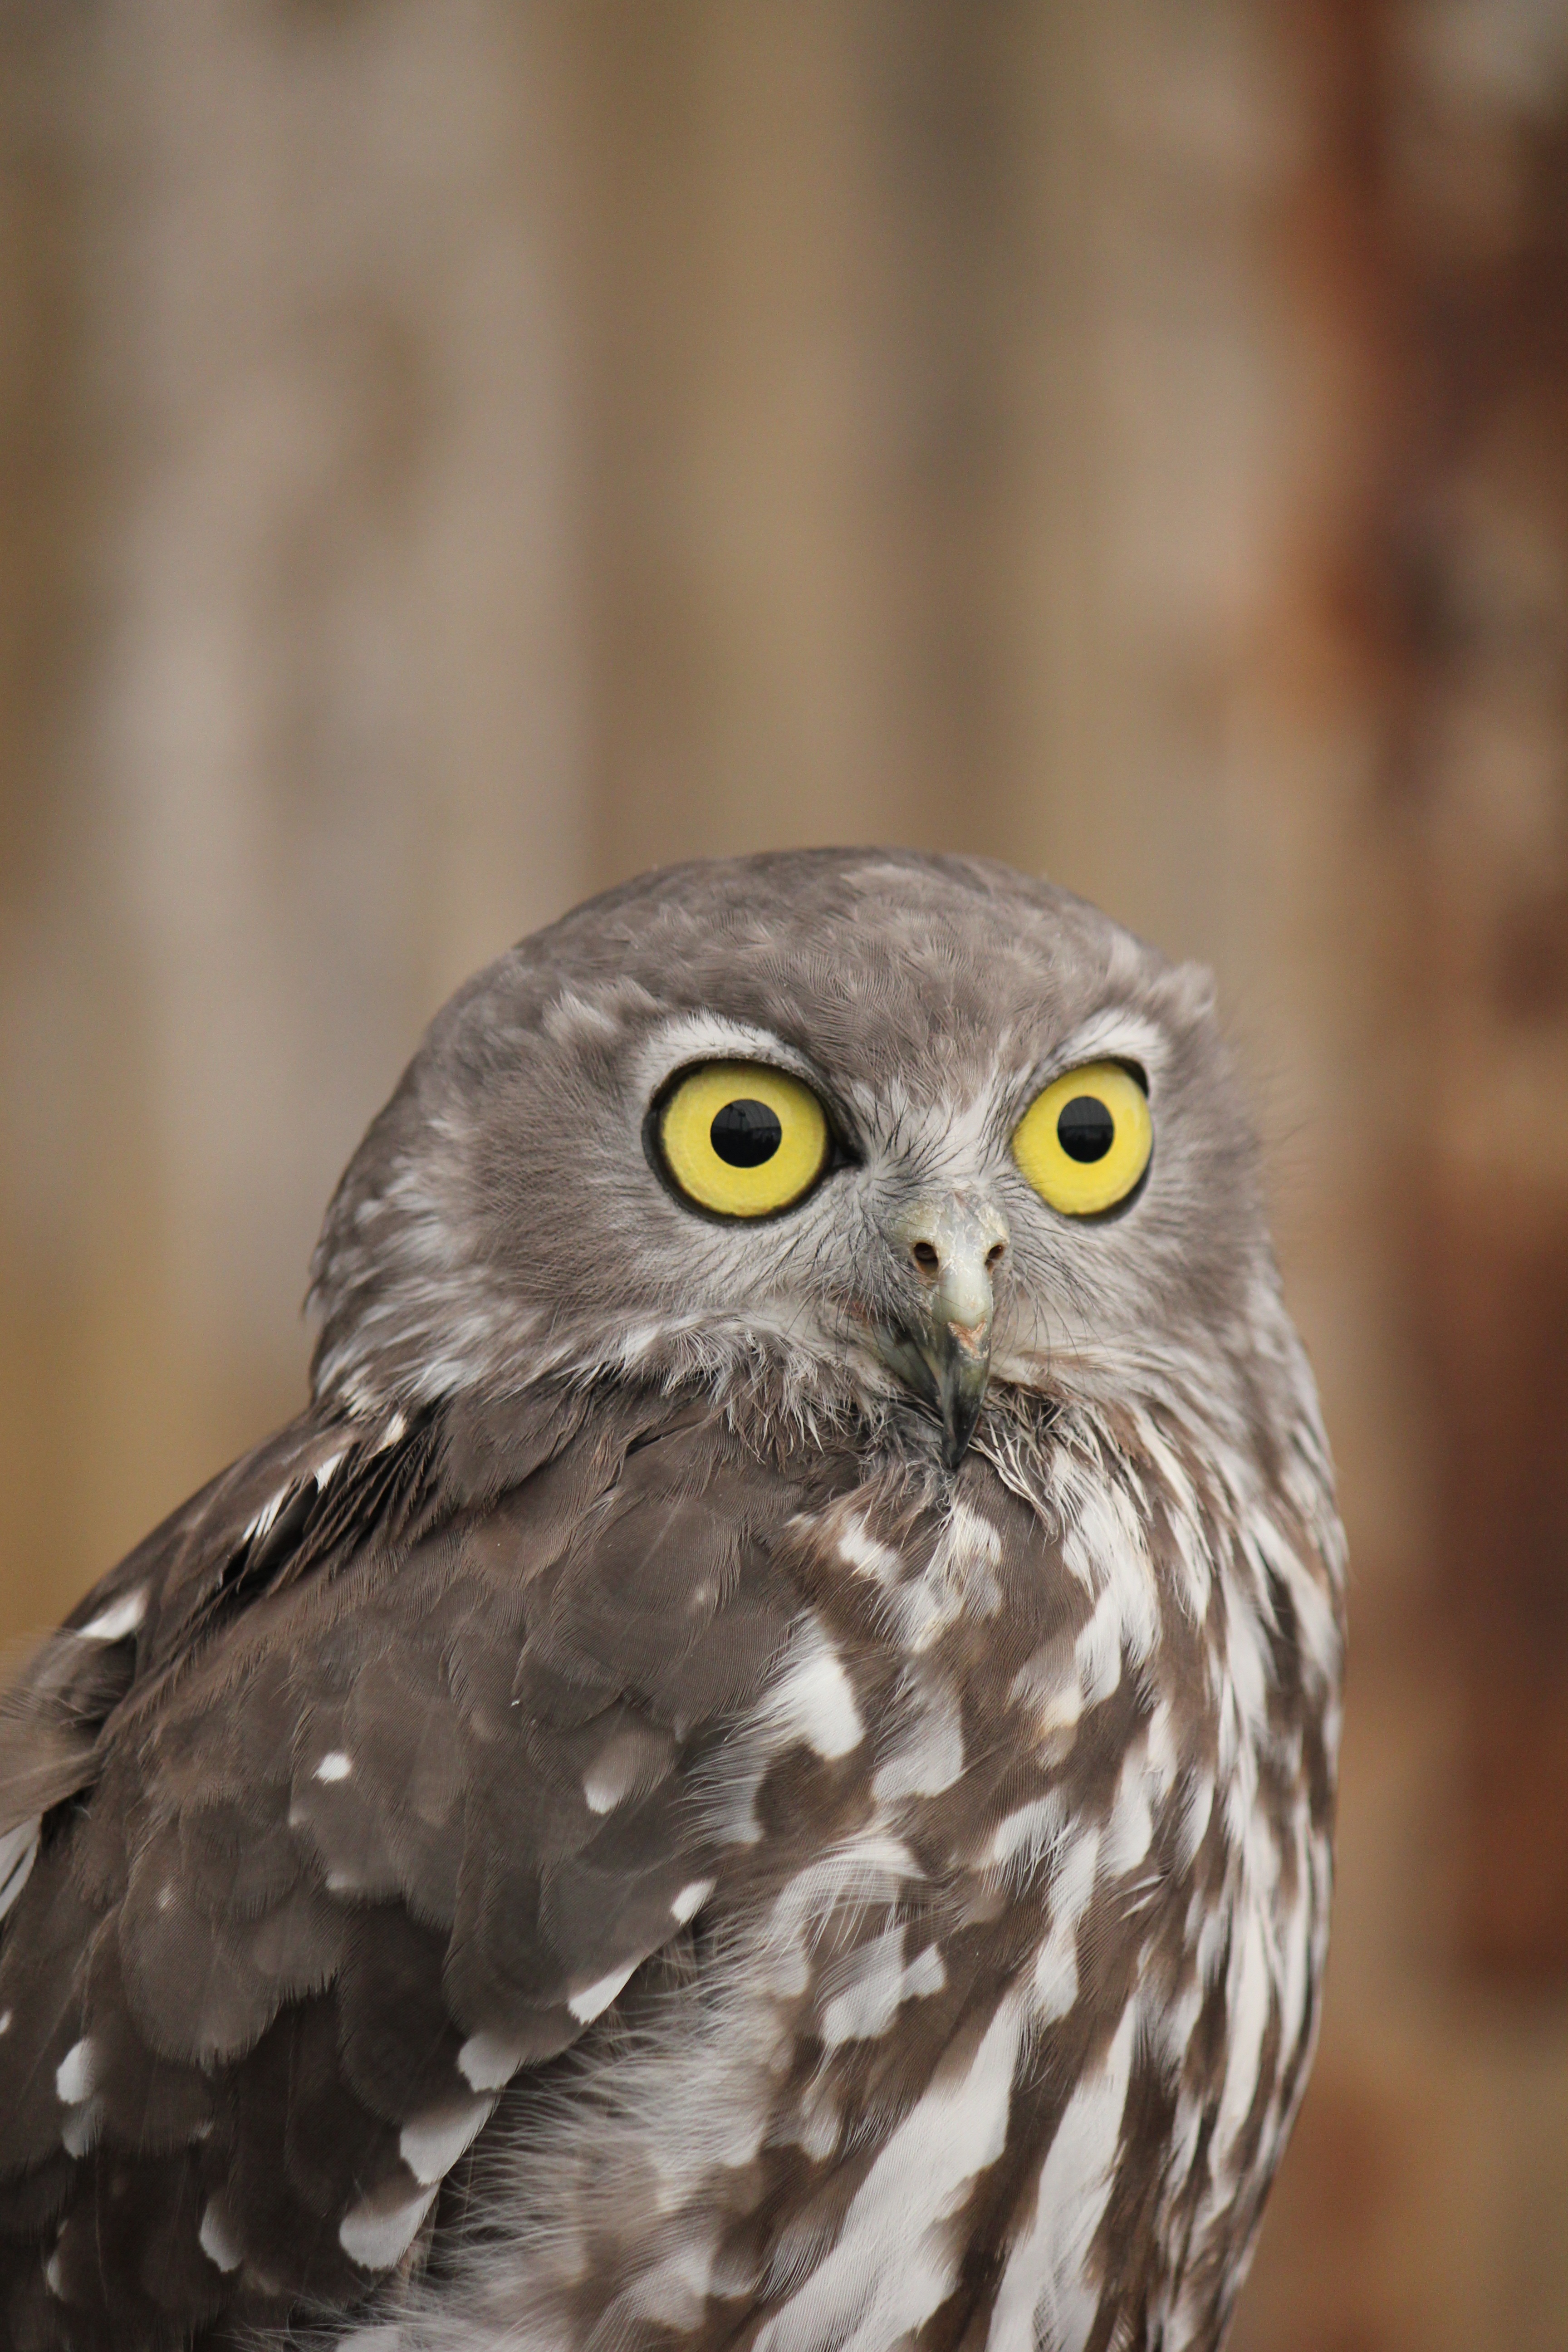
bird, wing, wildlife, beak, hawk, owl, fauna, bird of prey, close up, australia, vertebrate, staring, falcon, buzzard, great grey owl, accipitriformes, hoot, australian owl